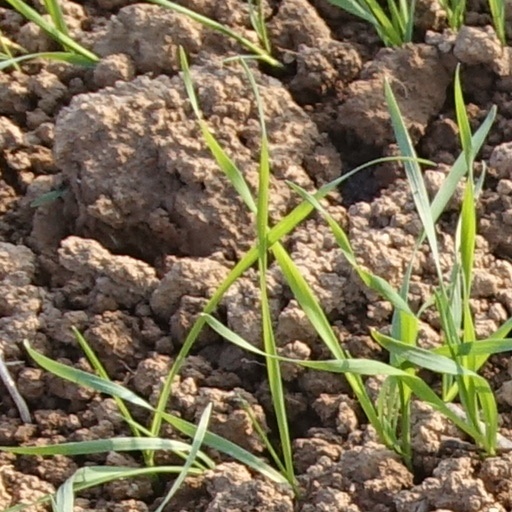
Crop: wheat